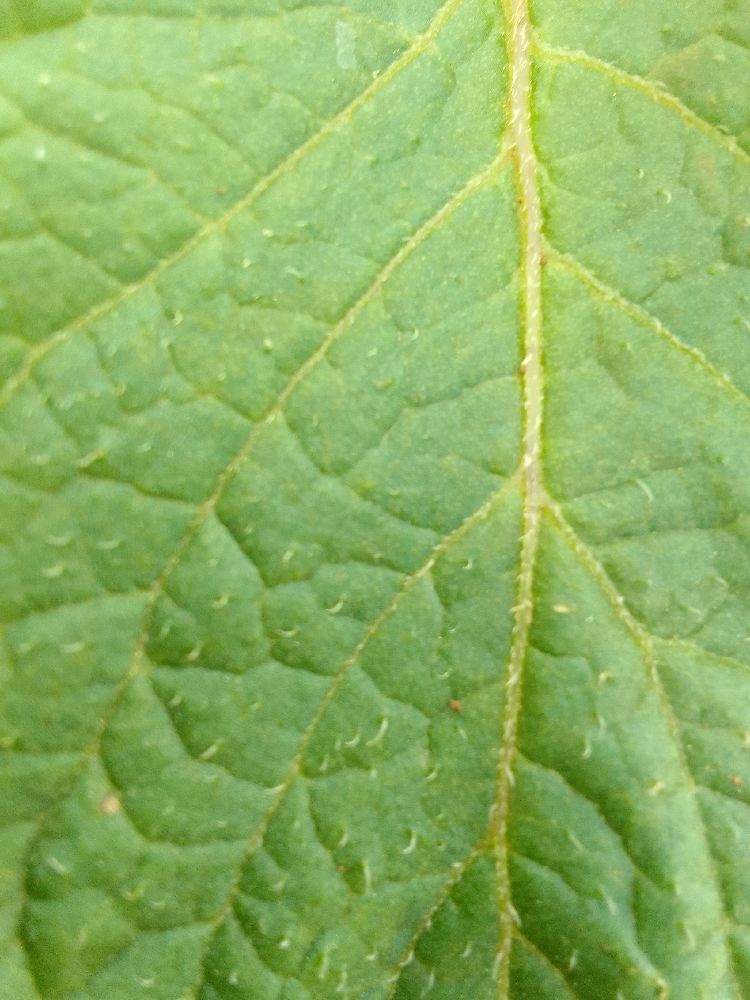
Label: Healthy